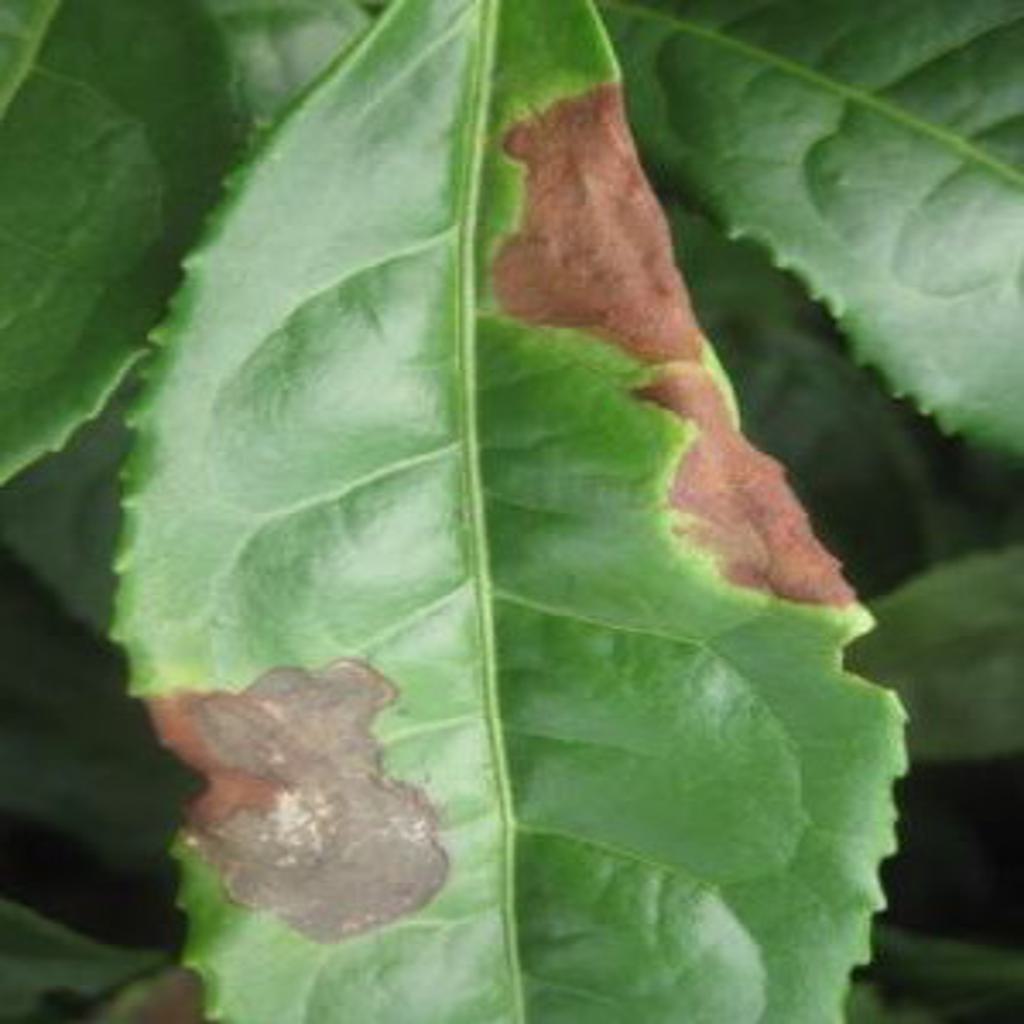
Label: Tea red leaf spot